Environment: real
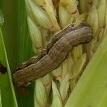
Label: fall_armyworm